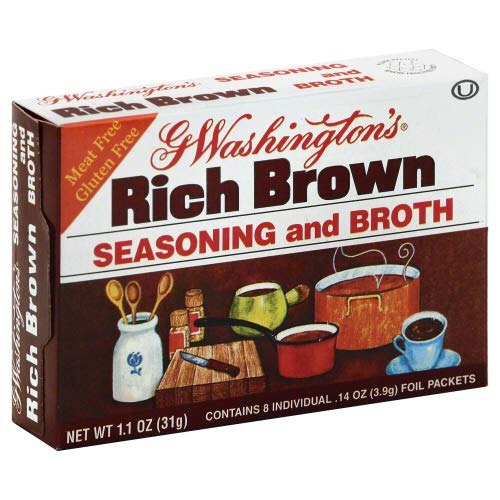
Item Name: G. Washington's Brown Seasoning And Broth, 1.1 oz (Pack of 24)
Value: nan
Unit: None

Price: 40.09